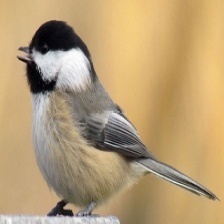
Species: BLACK-CAPPED CHICKADEE
Scientific name: POECILE ATRICAPILLUS
ImageNet parent category: chickadee